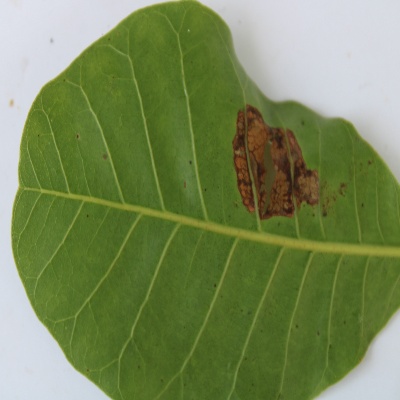
Crop: Cashew
Condition: leaf miner